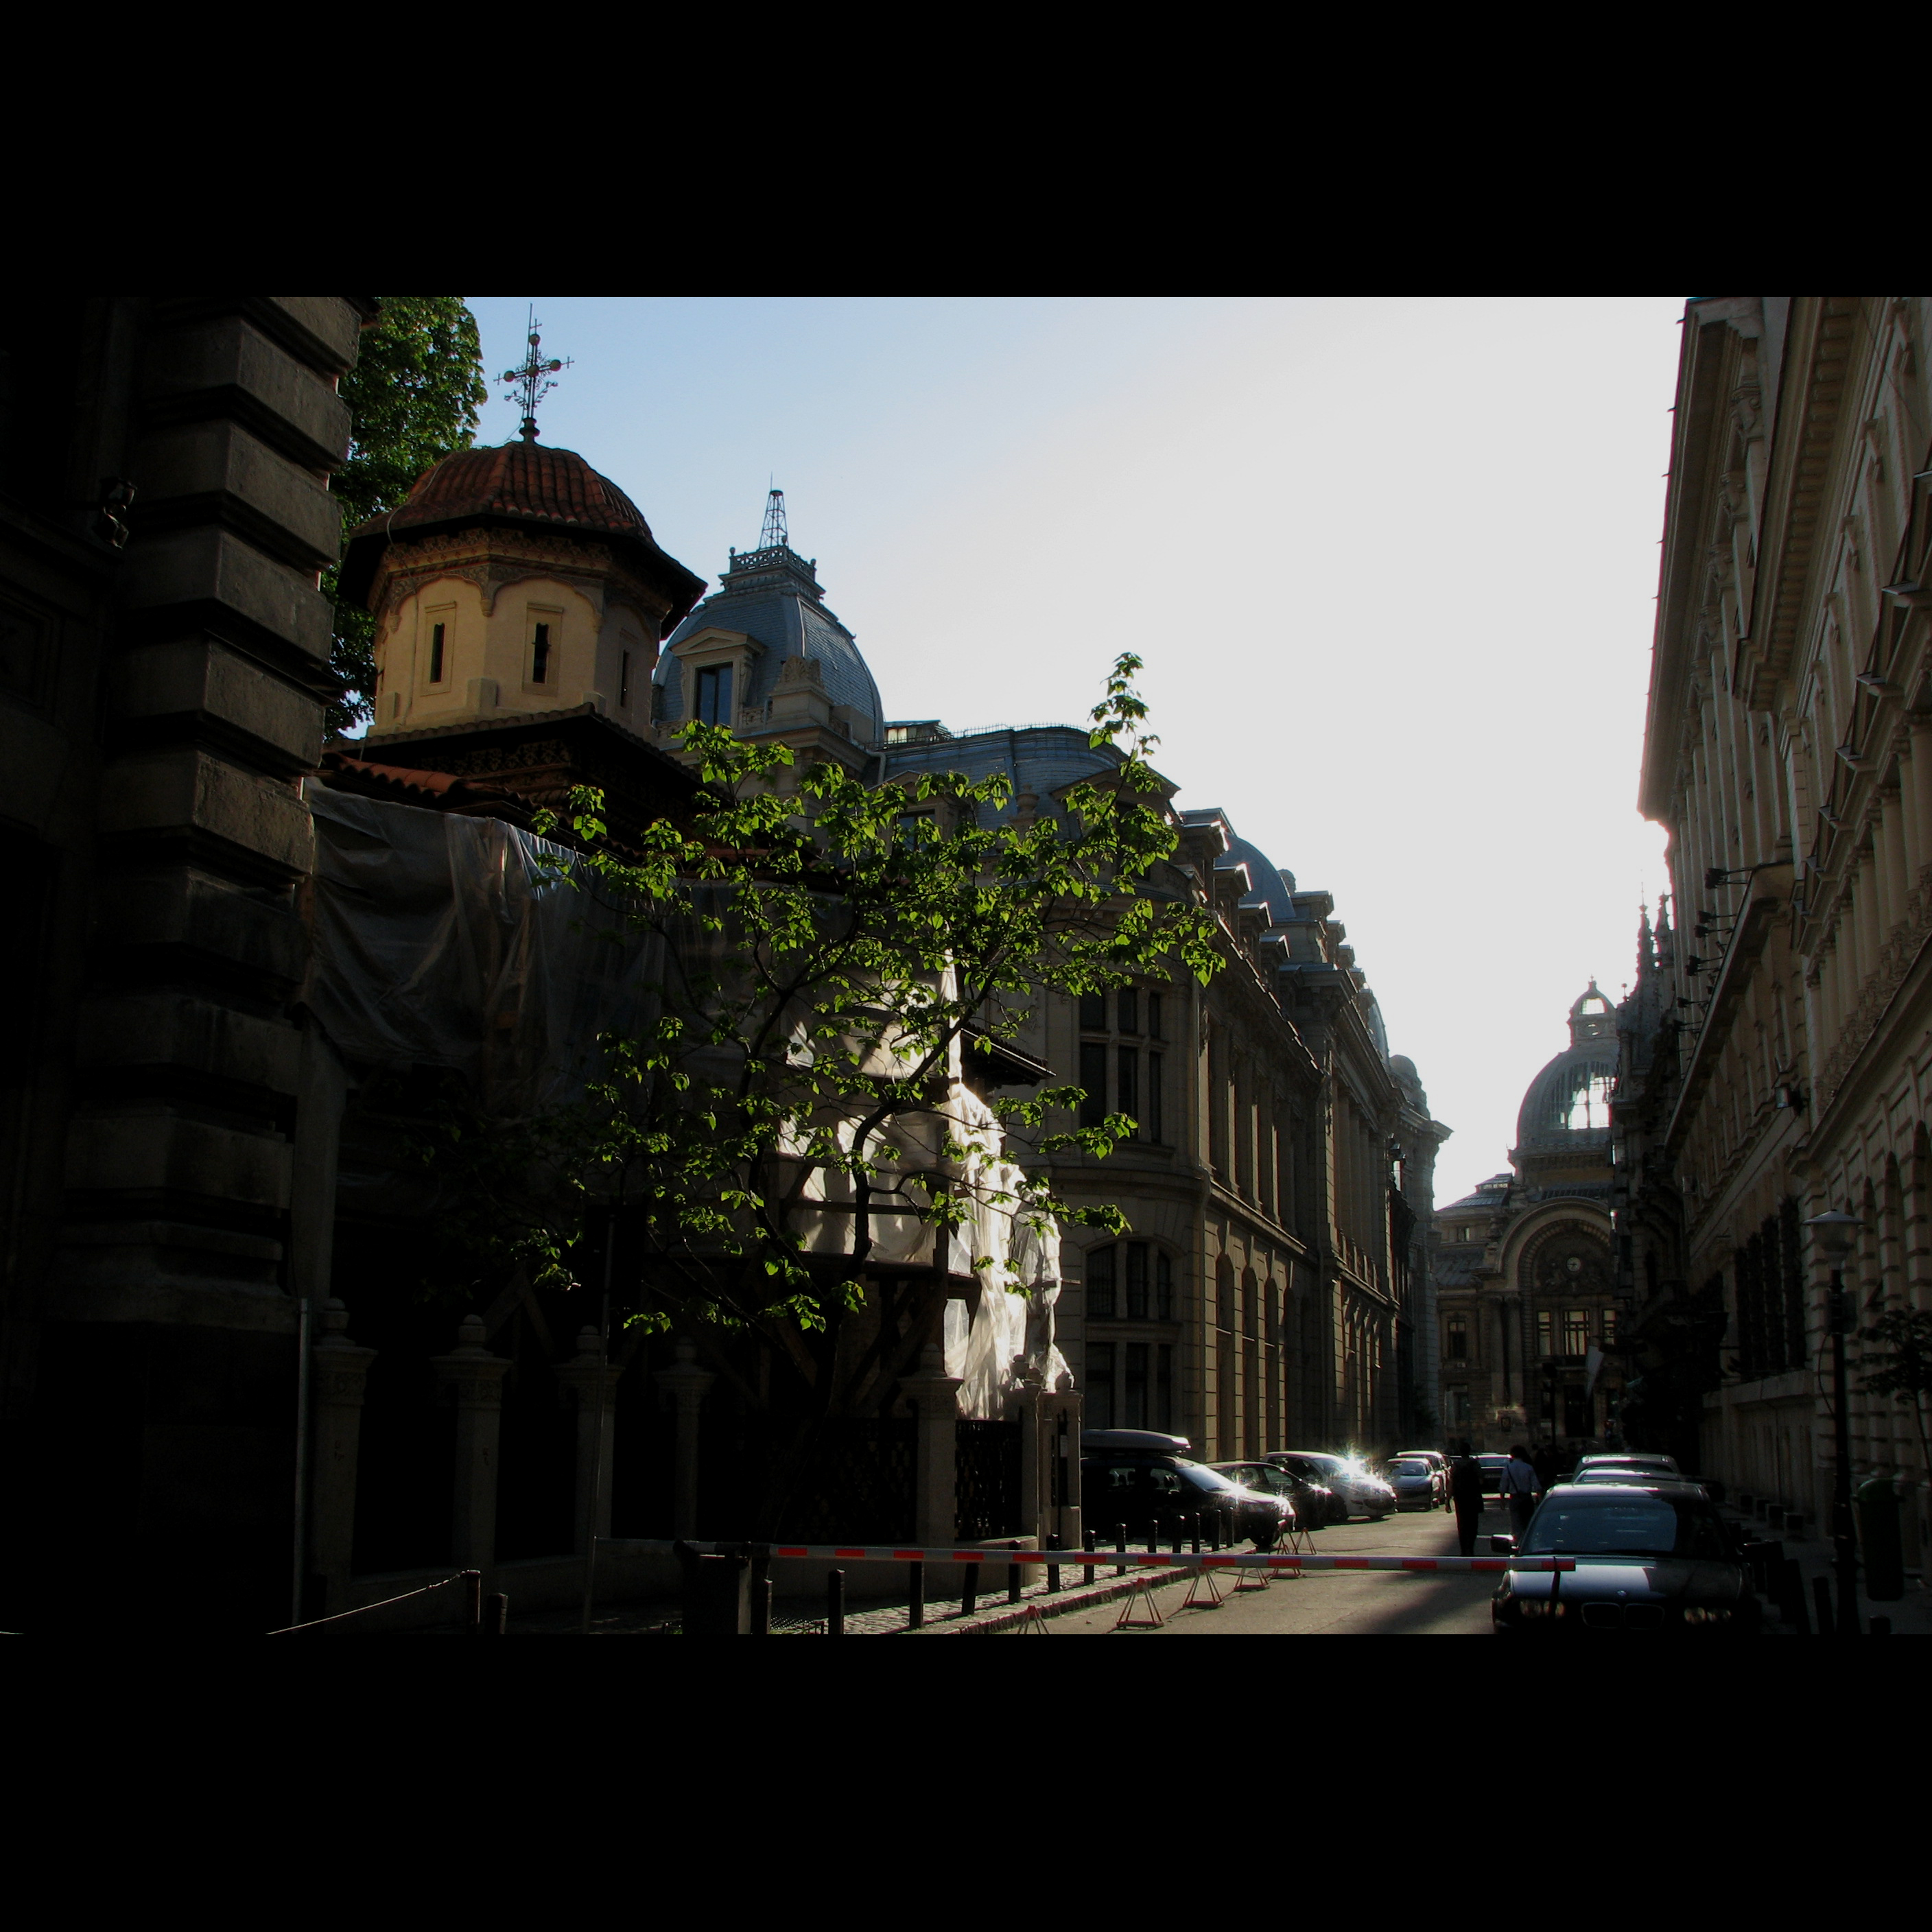
architecture, road, street, night, photography, house, town, building, alley, urban, monument, photo, cityscape, europe, evening, religion, darkness, church, exterior, street light, cross, christian, lighting, photos, religious, cool image, de, monastery, churches, fotografie, christianity, romana, orthodox, eastern, romania, bucharest, convent, bor, biserica, arhitectura, orthodoxy, romanian, ortodoxa, patrimoniu, manastire, ortodoxia, ortodoxie, cretinism, cretin, ecclesiastical, bisericeasc, cladire, edificiu, bucuresti, centrulvechi, lipscani, stavropoleos, lmibiima1946401, urban area, human settlement